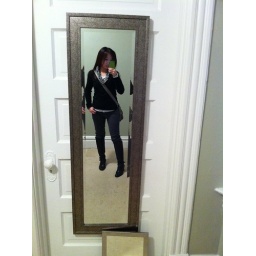
Express blue stripe shirt. J.Crew black v-neck cashmere sweater. H&amp;amp;M grey pants. Hayden Harnett Conrad in grey